Ingmar Bergman

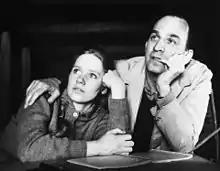
Bergman with Norwegian actress Liv Ullmann in 1968. The couple had a daughter, Linn Ullmann, in 1966

By Bergman's own account, he never had a problem with funding. He cited two reasons for this: one, that he did not live in the United States, which he viewed as obsessed with box-office earnings; and two, that his films tended to be low-budget affairs. ("Cries and Whispers", for instance, was finished for about $450,000, while "Scenes from a Marriage", a six-episode television feature, cost only $200,000.)